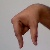
The image shows a hand gesture representing the letter 'Q' in Indian Sign Language.